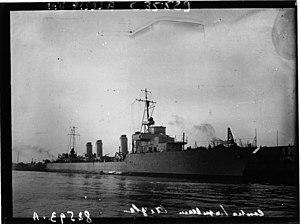
Dunkerque
La classe Aigle est une classe de 6 contre-torpilleurs de la marine nationale française, mis sur cale à partir de janvier 1929, portant tous le nom de rapaces, et entrés en service entre décembre 1931 et juin 1932.